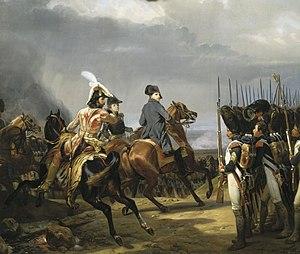
Joseph-Marie-Auguste Bella est un militaire de carrière, Chevalier de l'Empire, et fondateur avec Antoine-Rémy Polonceau de l’École d’agriculture de Grignon dont il assure la direction pendant vingt-deux ans, né à Strasbourg le 10 octobre 1777, et mort à Grignon le 3 avril 1856.
Georg Wilhelm Friedrich Hegel [ˈɡeːɔɐ̯k ˈvɪlhɛlm ˈfʁiːdʁɪç ˈheːɡl̩], né le 27 août 1770 à Stuttgart et mort le 14 novembre 1831 à Berlin, est un philosophe allemand.
Voici la liste de batailles de l'Histoire de France depuis les raids gaulois en Italie au IVᵉ siècle av. J.-C. menés par le chef gaulois Brennus, jusqu'à aujourd'hui. Elle comprend les plus importantes batailles menées par les différents régimes qui se sont succédé et qui ont fait l'histoire militaire de la France.